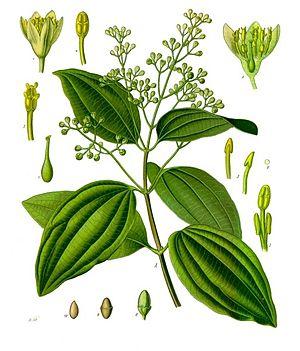
Le cannelier ou cannelier de Ceylan est une espèce d'arbre de la famille des Lauraceae, originaire du Sri Lanka.
Persea indica est une espèce d'arbre de la famille des Lauracées, originaire des Açores, de Madère et des îles Canaries. C'est un arbre au feuillage persistant. Il est menacé par la disparition progressive de son habitat dans son aire de répartition. Il est un des deux symboles de la nature de La Gomera.
Cinnamomum bejolghota est une espèce d'arbre de la famille des Lauraceae.
Aniba est un genre de plantes à fleurs de la famille des Lauraceae.